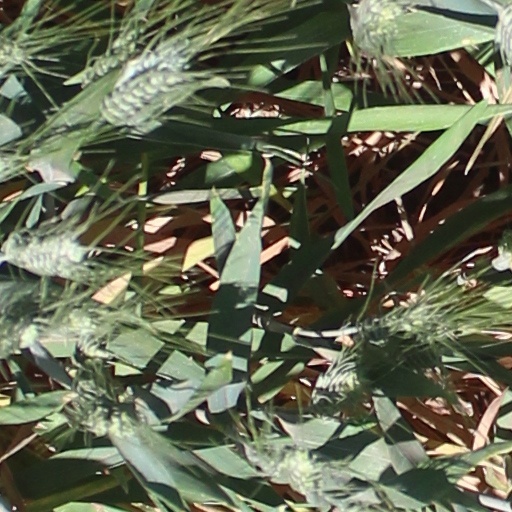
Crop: wheat